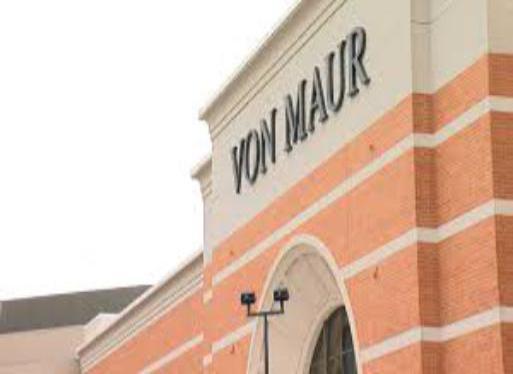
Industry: Others